Baarìa (film)

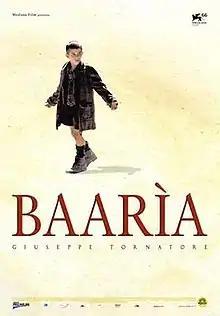
Theatrical release poster

Baarìa is a 2009 Italian historical drama film directed by Giuseppe Tornatore. It was the opening film of the 66th Venice International Film Festival in September 2009. Although selected as the Italian entry for the Best Foreign Language Film at the 82nd Academy Awards, it was not nominated.